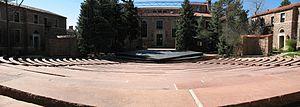
Un festival de théâtre est une manifestation artistique périodique pouvant se dérouler sur plusieurs jours. Les festivals de théâtre se sont développés au milieu du XXᵉ siècle.